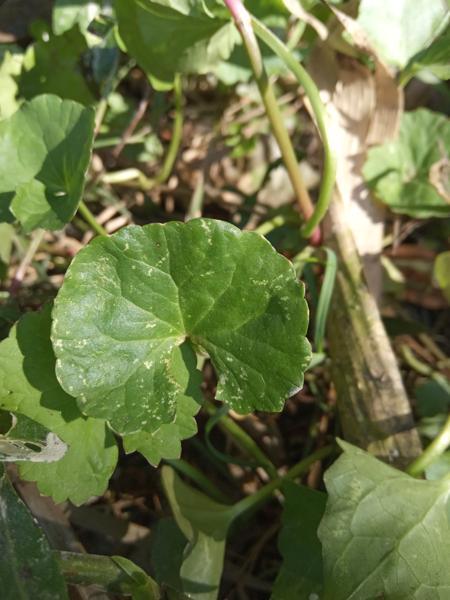
Weed species: Centella asiatica